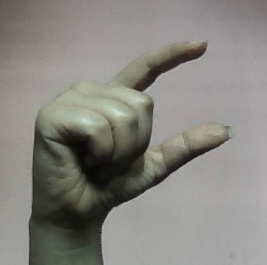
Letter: dal